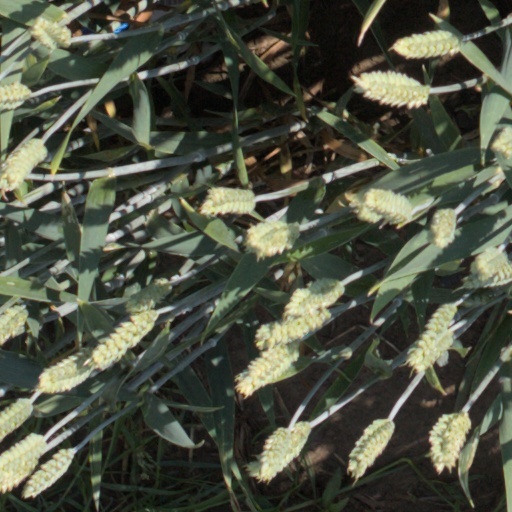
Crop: wheat